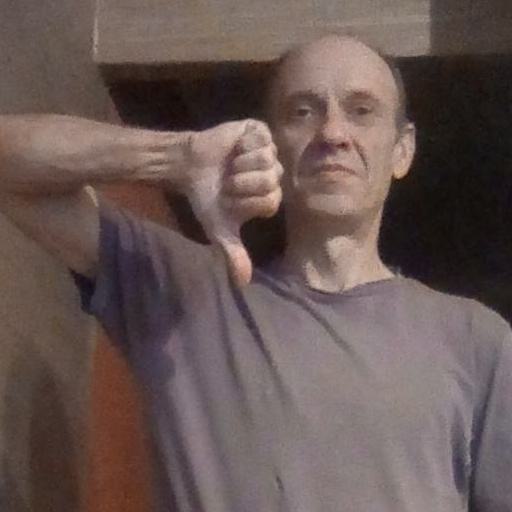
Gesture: dislike